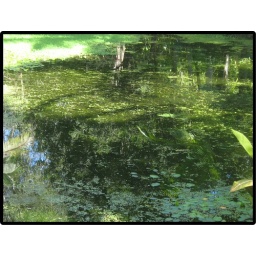
There are some really nice water features at the Ginger Factory. This pic is of the pond near the eating area.